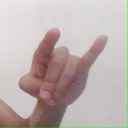
अक्षर: च